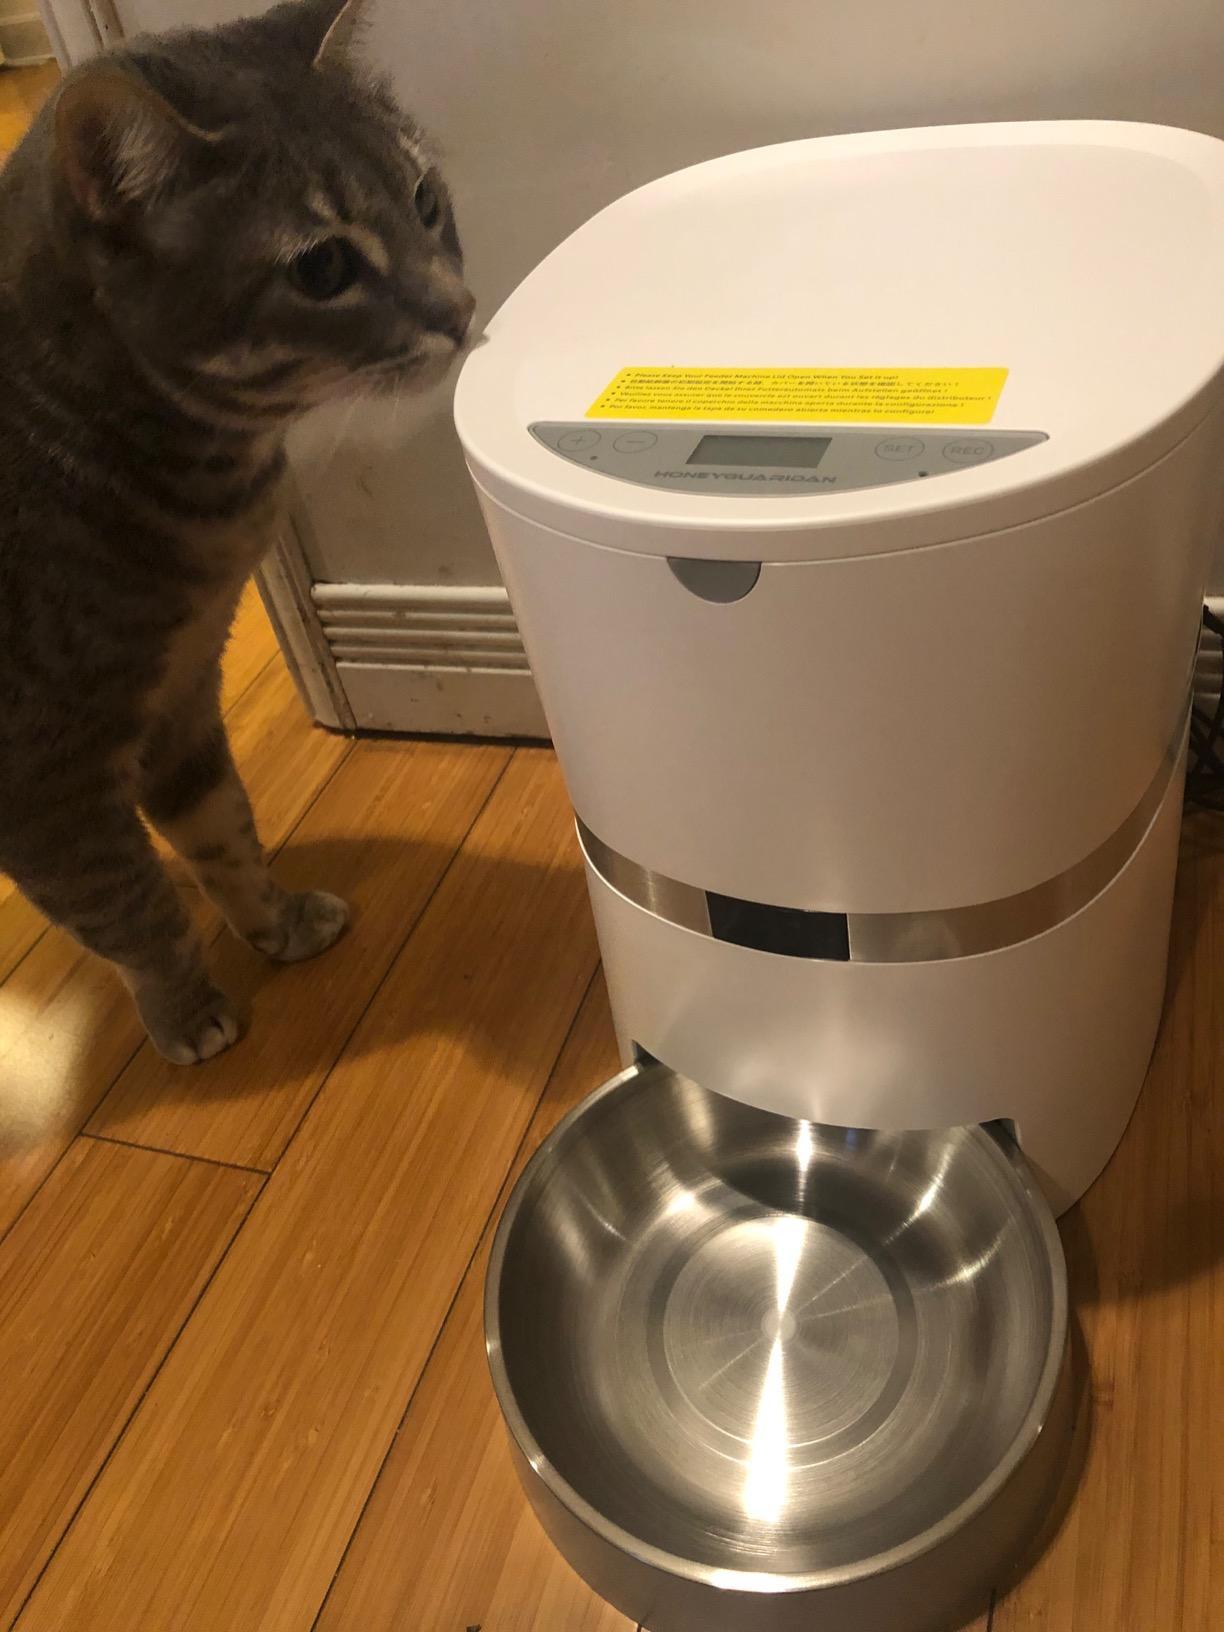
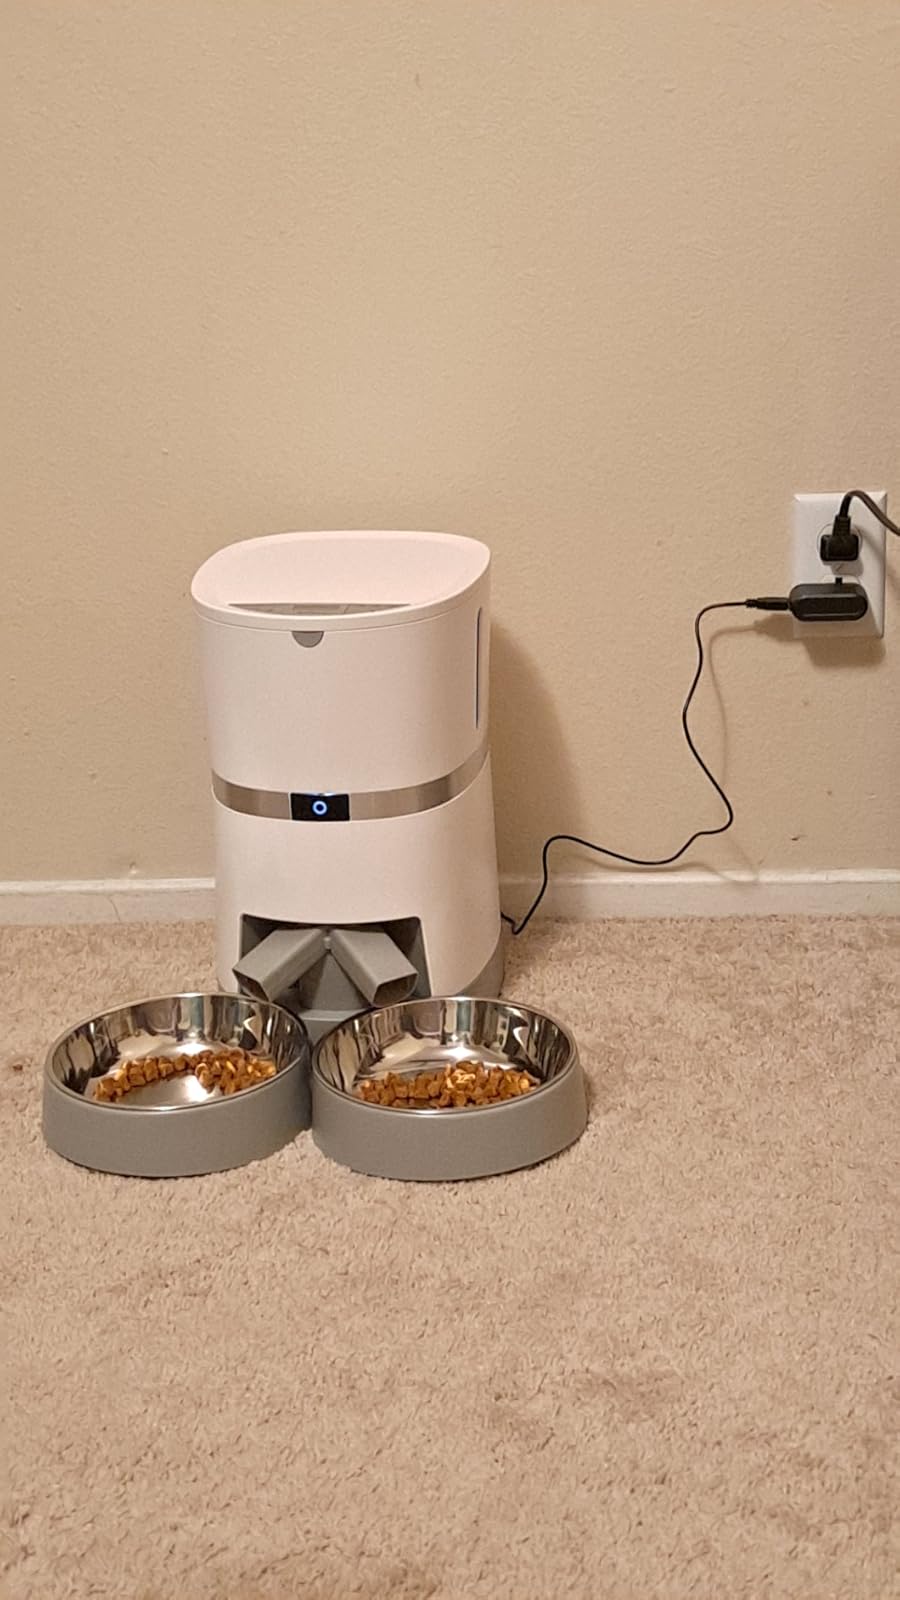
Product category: items_feeder
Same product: no